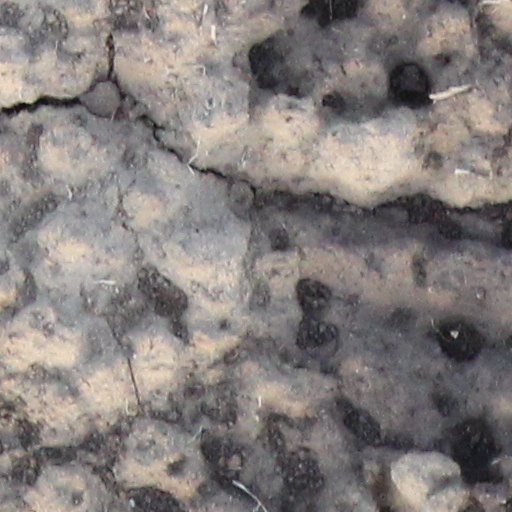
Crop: wheat